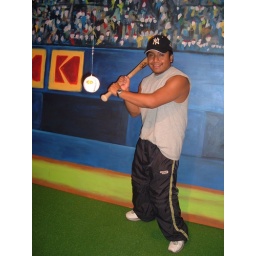
backdrop hand painted by shop studios beach set props press event for Kodak sand studio rental call (212) 245-6154